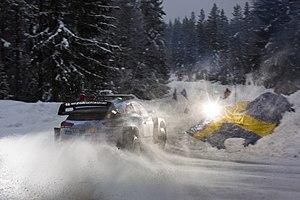
Le Rallye de Suède 2018 est le 2ᵉ rallye du Championnat du monde des rallyes 2018. Il se déroule du 15 au 18 février 2018 sur 19 épreuves spéciales. La neige est cette année présente en abondance sur le parcours. Il est remporté par le duo Thierry Neuville et Nicolas Gilsoul. C'est la troisième fois qu'un pilote non nordique remporte l'épreuve, après les français Sébastien Loeb et Sébastien Ogier.
Le championnat du monde des rallyes 2018 est la 46ᵉ édition du championnat du monde des rallyes. Il est composé de treize manches réparties sur quatre continents. Il est remporté par Sébastien Ogier et Julien Ingrassia au volant d'une Ford Fiesta WRC engagée par M-Sport World Rally Team.